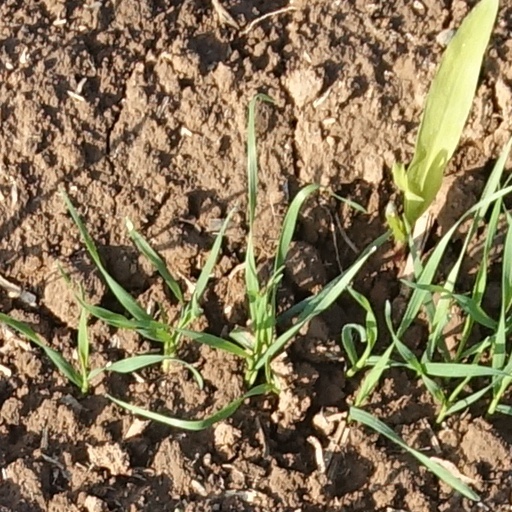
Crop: wheat